Legitimist Jacobite League of Great Britain and Ireland

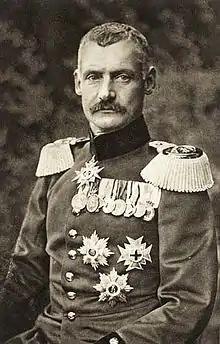
Rupprecht of Bavaria, whom the League held to be the legitimate British king

In late 1892, the League applied to the government for permission to lay wreaths at the statue of Charles I at Charing Cross on the anniversary of his execution. Permission was refused by Gladstone, but the League attempted to lay their wreaths anyway on 30 January 1893. Police were dispatched to stop the League; after a confrontation, members of the League led by Vivian were allowed to complete their ceremony. The League made the most of this conflict and obtained significant coverage in the press, though much of it mocked them.